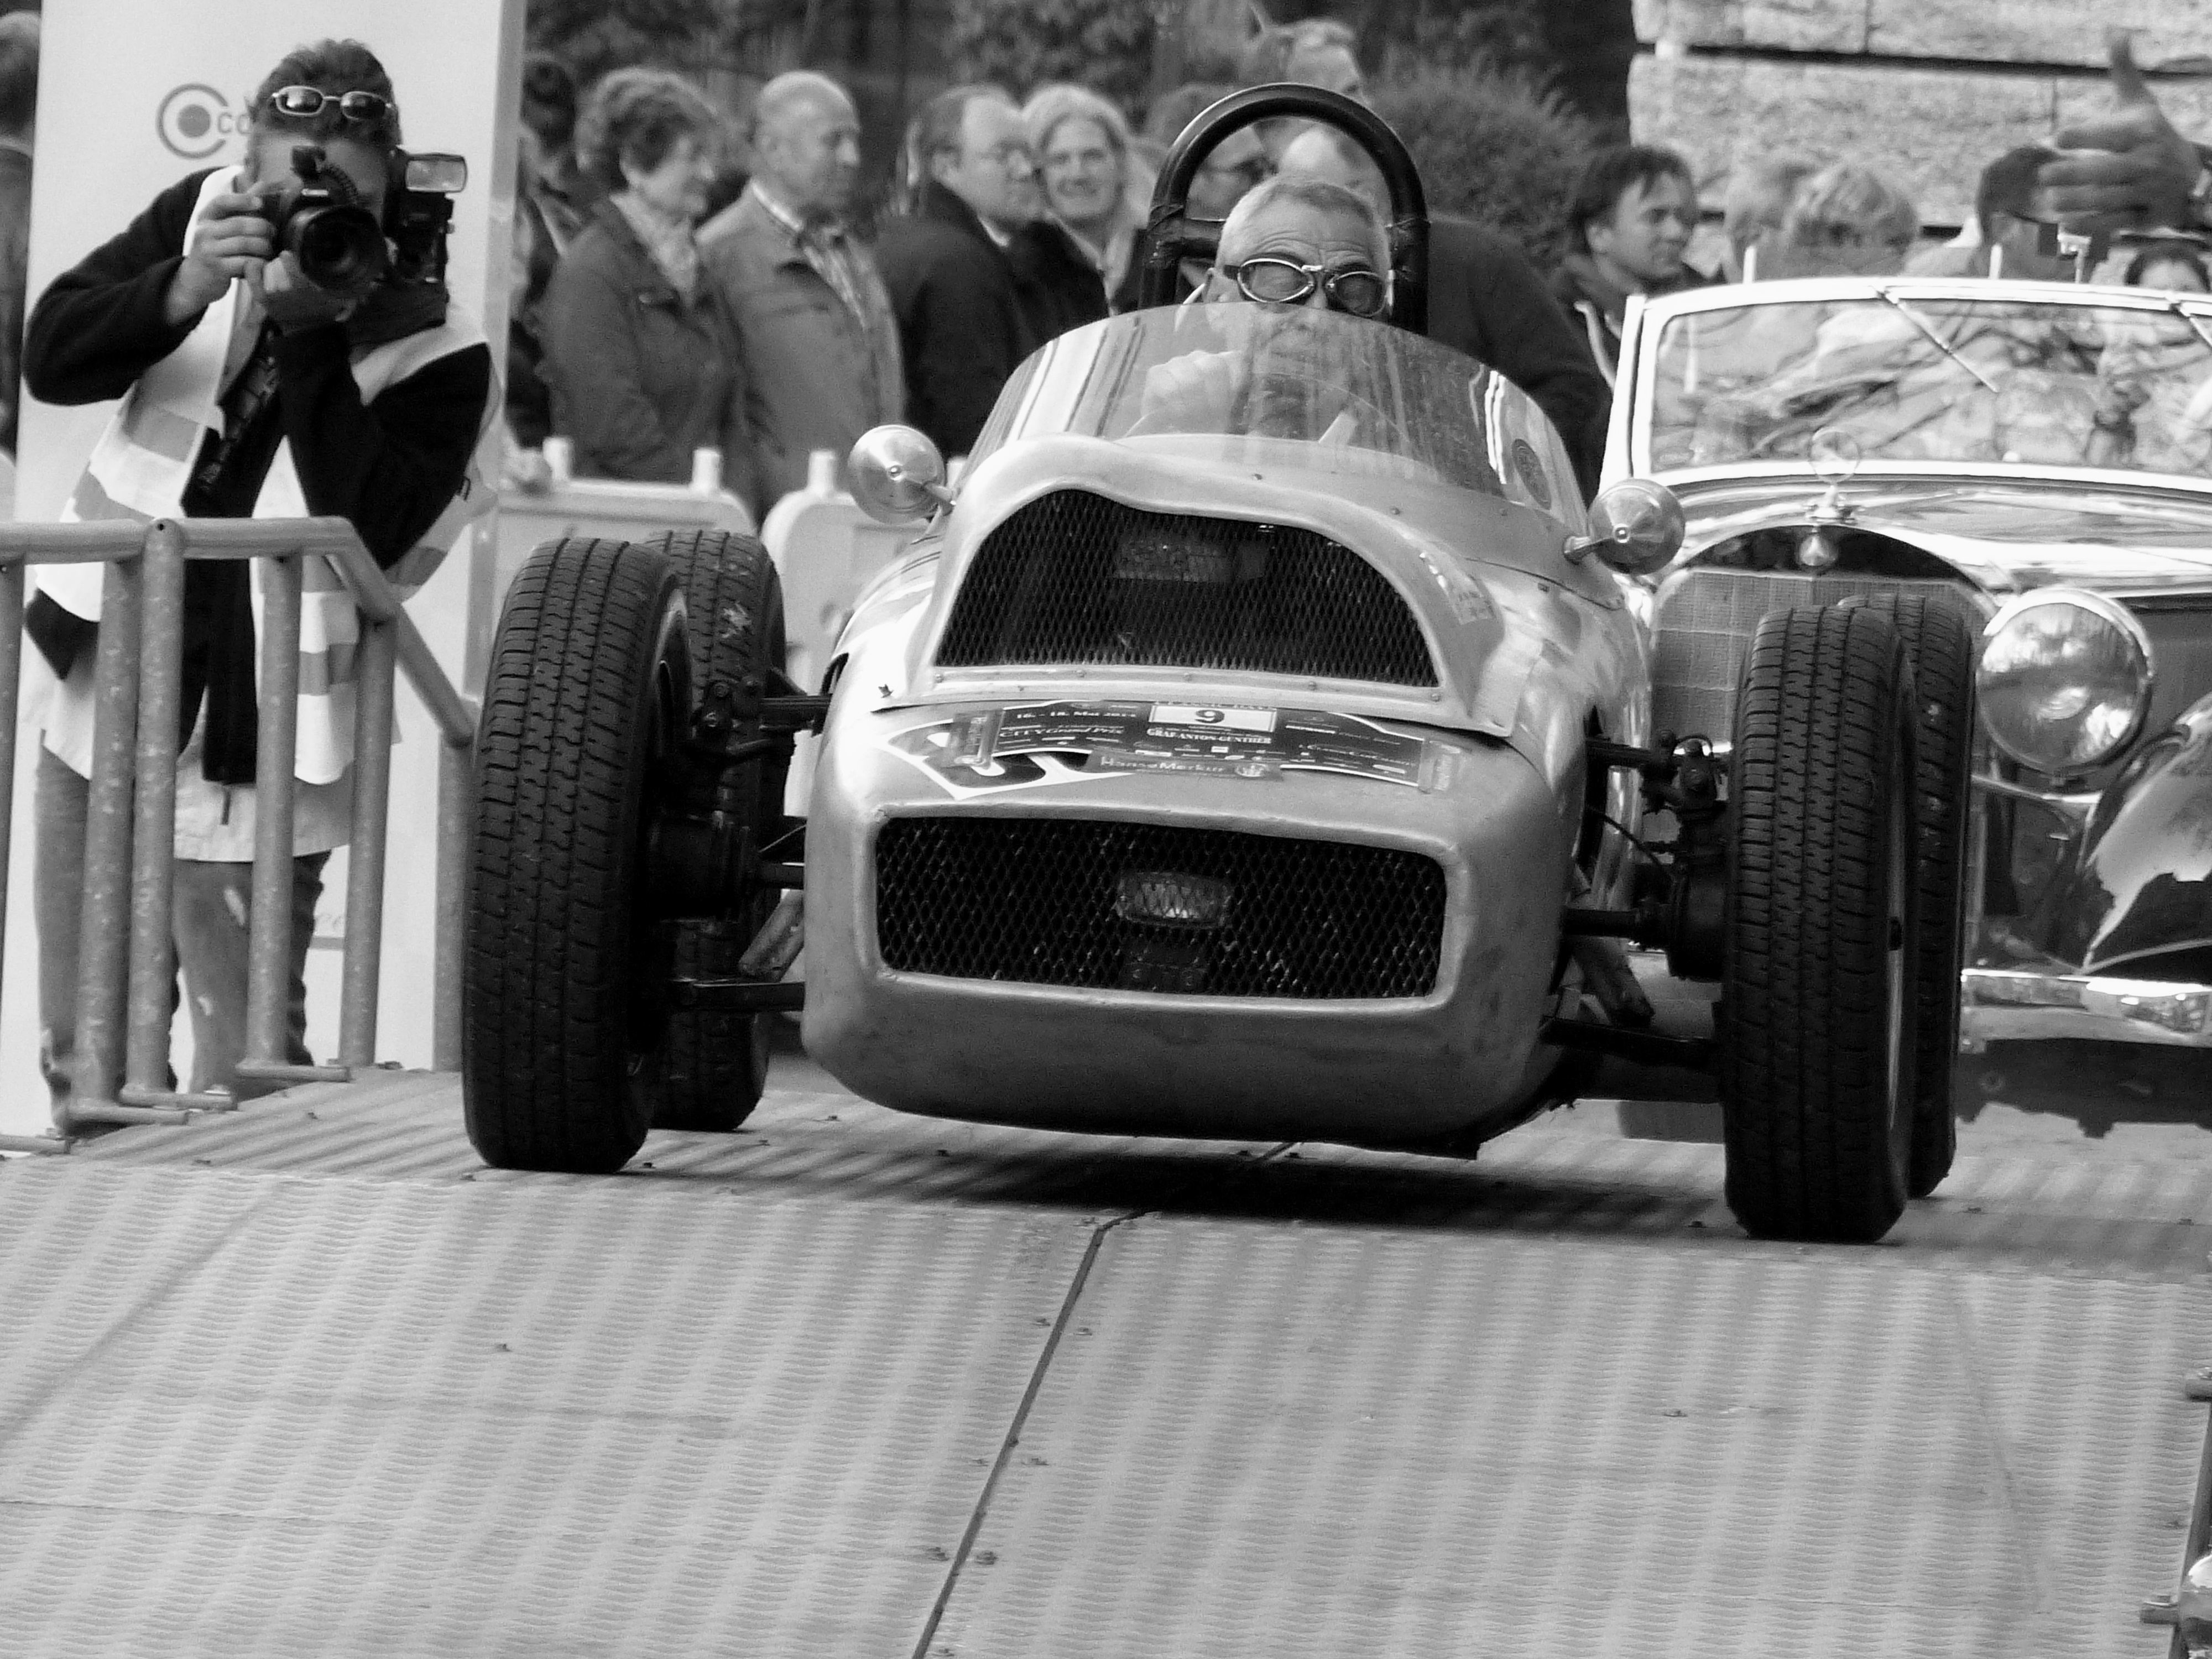
black and white, car, wheel, vehicle, auto, monochrome, automotive, sports car, race car, supercar, oldtimer, classic, rally, racing car, land vehicle, monochrome photography, automobile make, automotive design, luxury vehicle, performance car